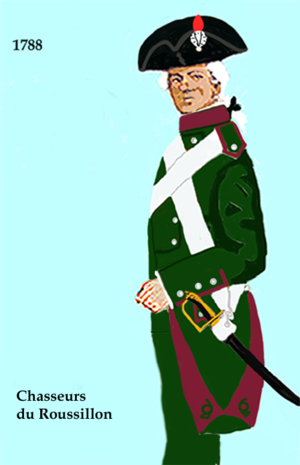
tenues de la chasseurs à pied en 1788